Time poverty

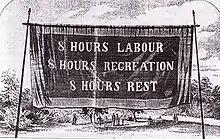
Campaigns for the eight-hour workday often used terms such as "leisure" or "recreation" for discretionary time.

Time poverty can be caused by poor work-life balance and long working hours. Professional expectations to work overtime can exacerbate time pressure. 32-hour workweeks and preventing after-hour work emails could reduce contracted time. High commute times and traffic also contribute to time poverty. Low-income workers commute 120 minutes more a week than coworkers who earned more. Parental leave, paid vacation hours, and paid sick leave are proposed solutions to work-induced time poverty.